George Williams (Australian footballer)

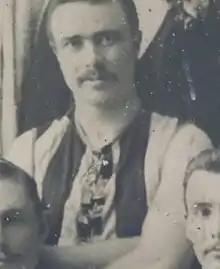
Williams in 1901

George Williams (30 April 1871 – 27 April 1937) was an Australian rules footballer who played with Collingwood in the Victorian Football League (VFL).